Mr. Bean Goes to Town

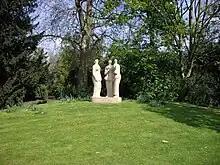
The "Three Standing Figures" sculpture in Battersea Park

The location sequences in this episode were filmed at Battersea Park and Kingston upon Thames. Exterior scenes outside Mr. Bean's flat were filmed in Surbiton for several episodes in the series. The location scenes also switched from using OB videotape to 35 mm film. Studio sequences were recorded before a live audience at Thames Television's Teddington Studios.